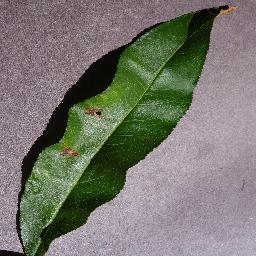
Label: Peach___Bacterial_spot